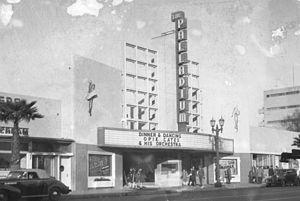
Hollywood Palladium est une salle de spectacle située 6215 Sunset Boulevard à Hollywood en Californie.